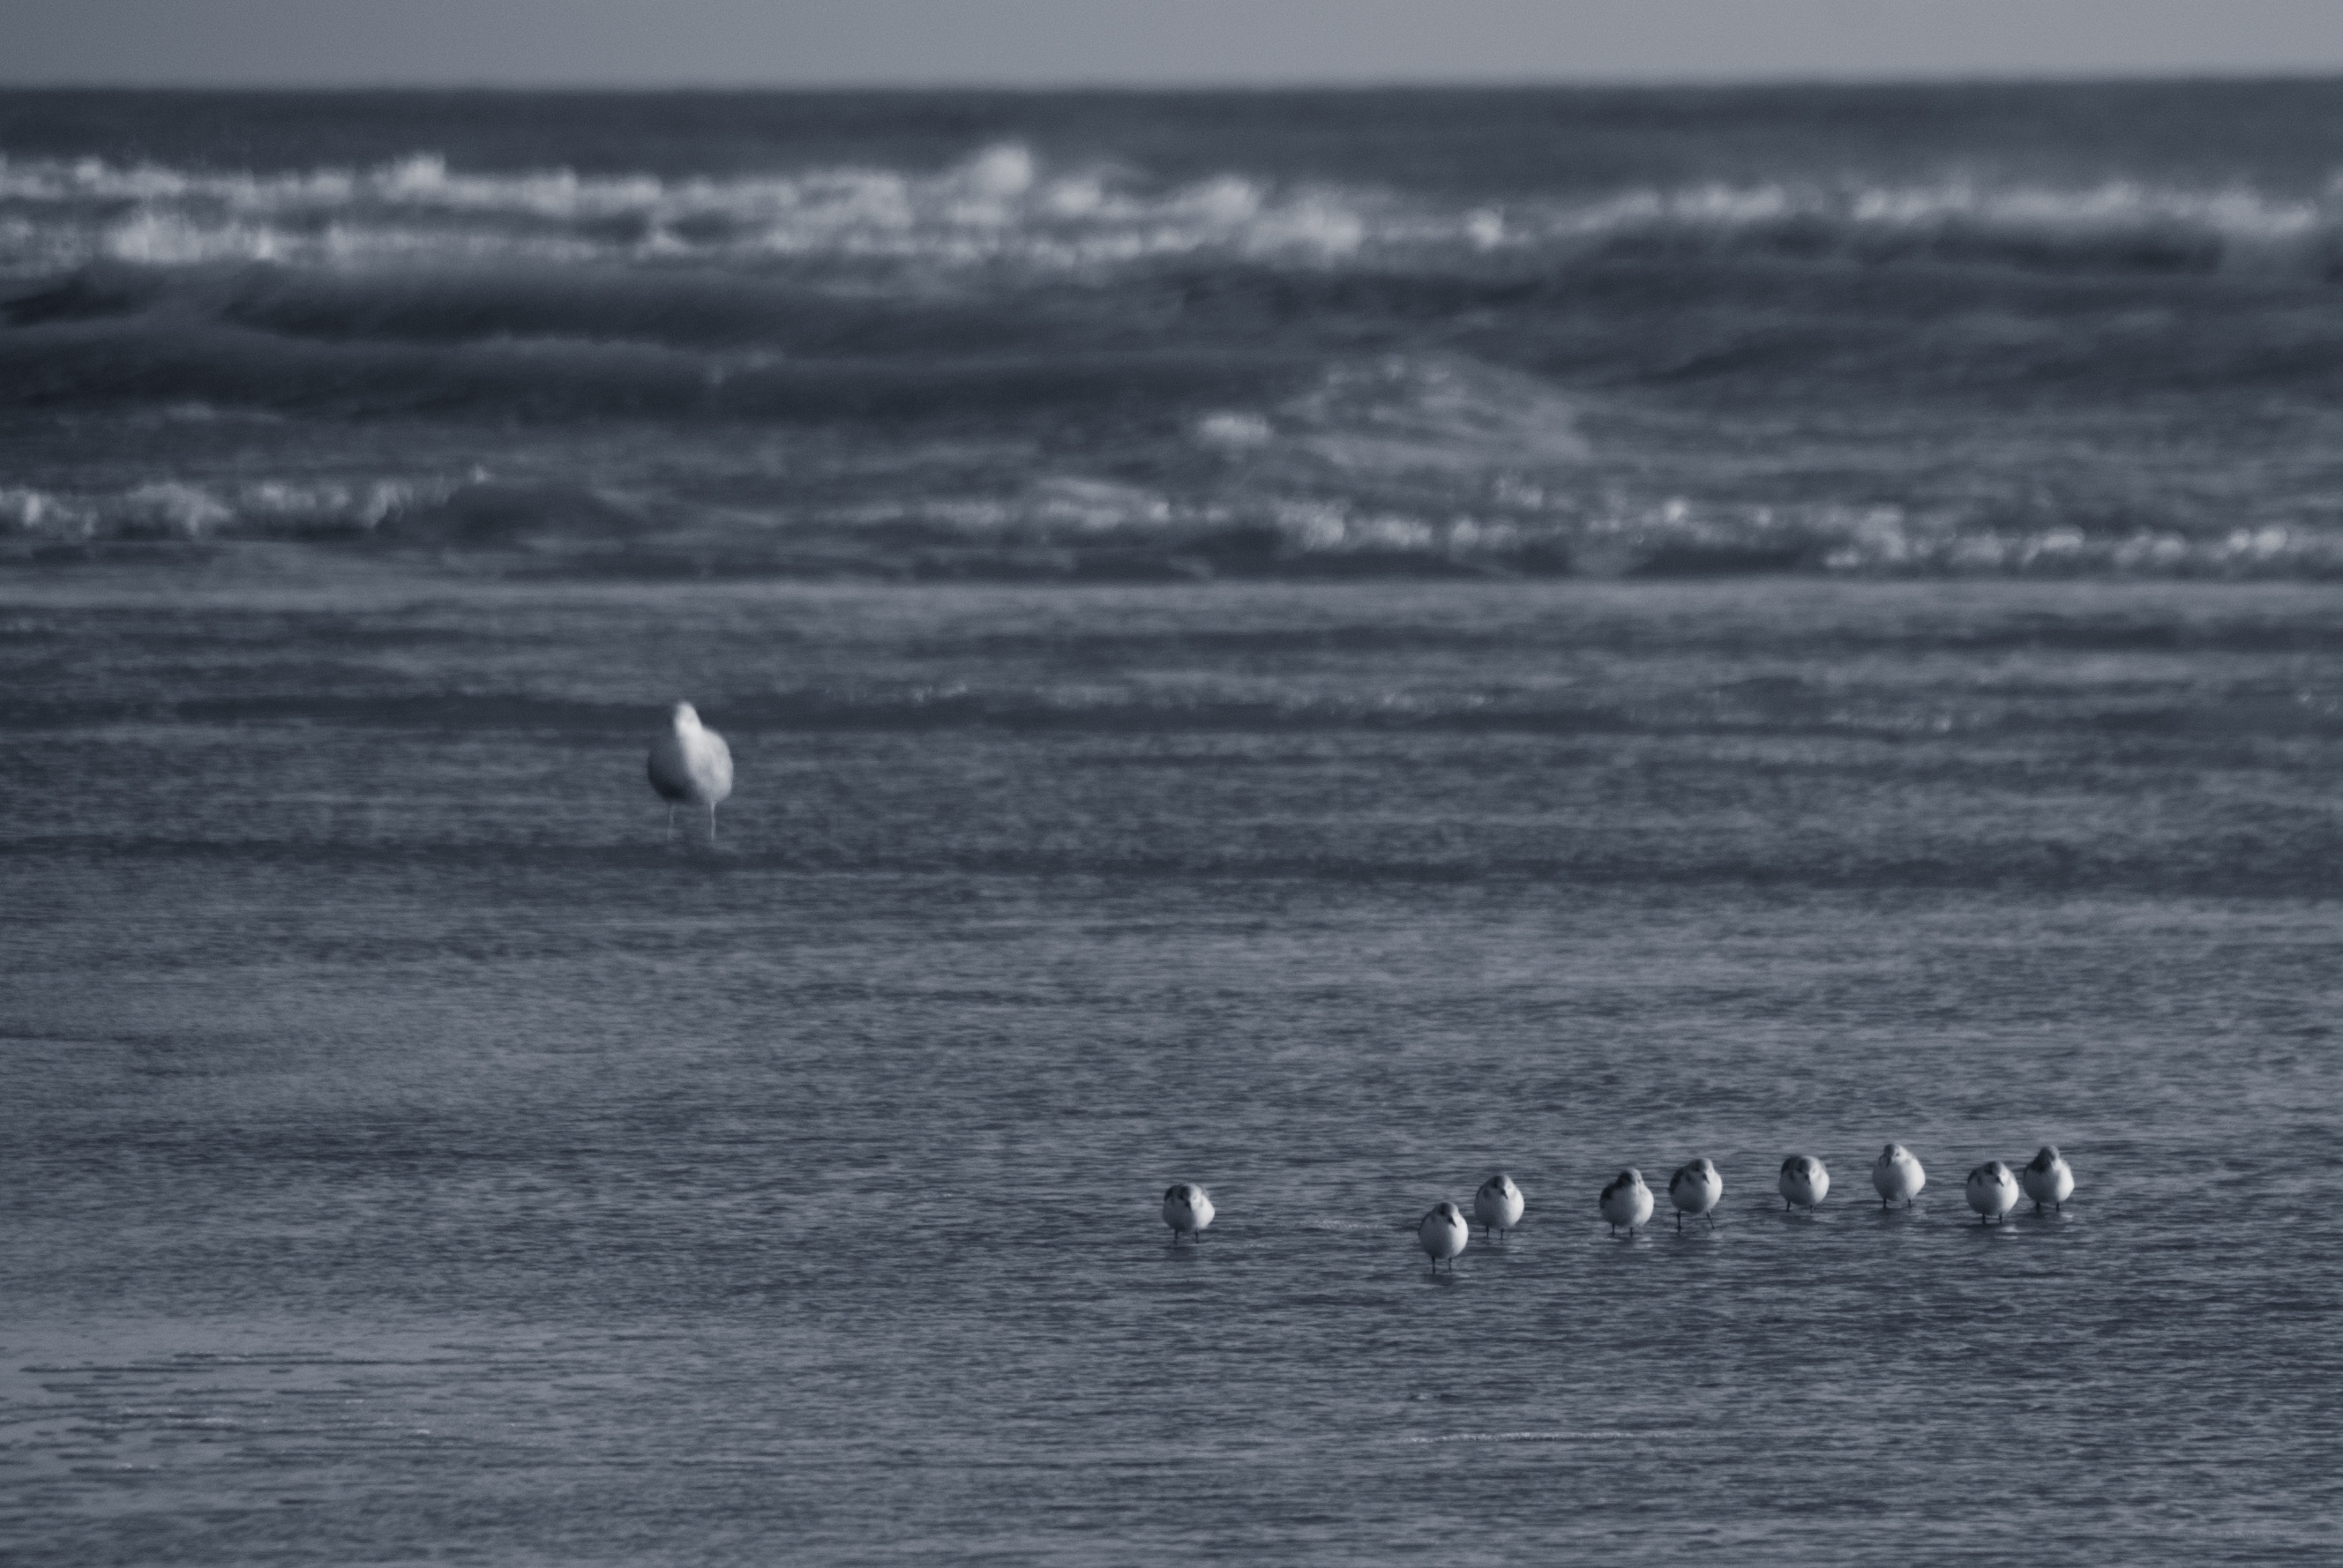
beach, sea, coast, ocean, horizon, bird, black and white, shore, wave, seabird, wildlife, monochrome, uk, seagulls, seabirds, british, baby birds, monochrome photography, wind wave, camber sands